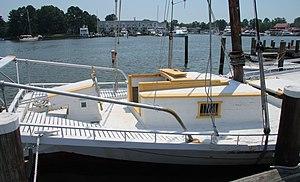
Arrière extrémité du bugeye ""Edna E. Lockwood"" de la baie de Chesapeake, musée maritime de la baie de Chesapeake, Saint Michaels, Maryland, Etats-Unis"